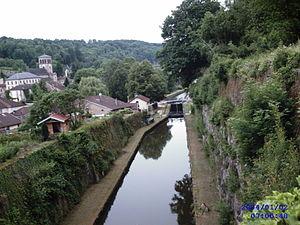
Le projet de réalisation d’un lac baptisé « lac de Noirgueux », puis Lac du Val Moselle et enfin Lac nautique de Remiremont, dans les Vosges, a été imaginé sur la Moselle au nord-est de la France.
Le canal de l'Est est un canal français qui relie la Meuse et la Moselle à la Saône. Il commence à Givet, en Champagne-Ardenne, se confond sur 20 kilomètres avec le canal de la Marne au Rhin lors de la traversée de la Lorraine et se termine à Corre en Franche-Comté. Construit entre 1874 et 1882, sa longueur totale est de 439 kilomètres.
Fontenoy-le-Château est une commune française de Lorraine, située dans le département des Vosges, en région Grand Est. Elle appartient à la communauté d'agglomération d'Épinal.